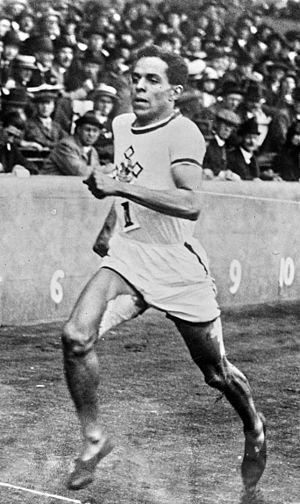
Harry Edward est un ancien athlète britannique.